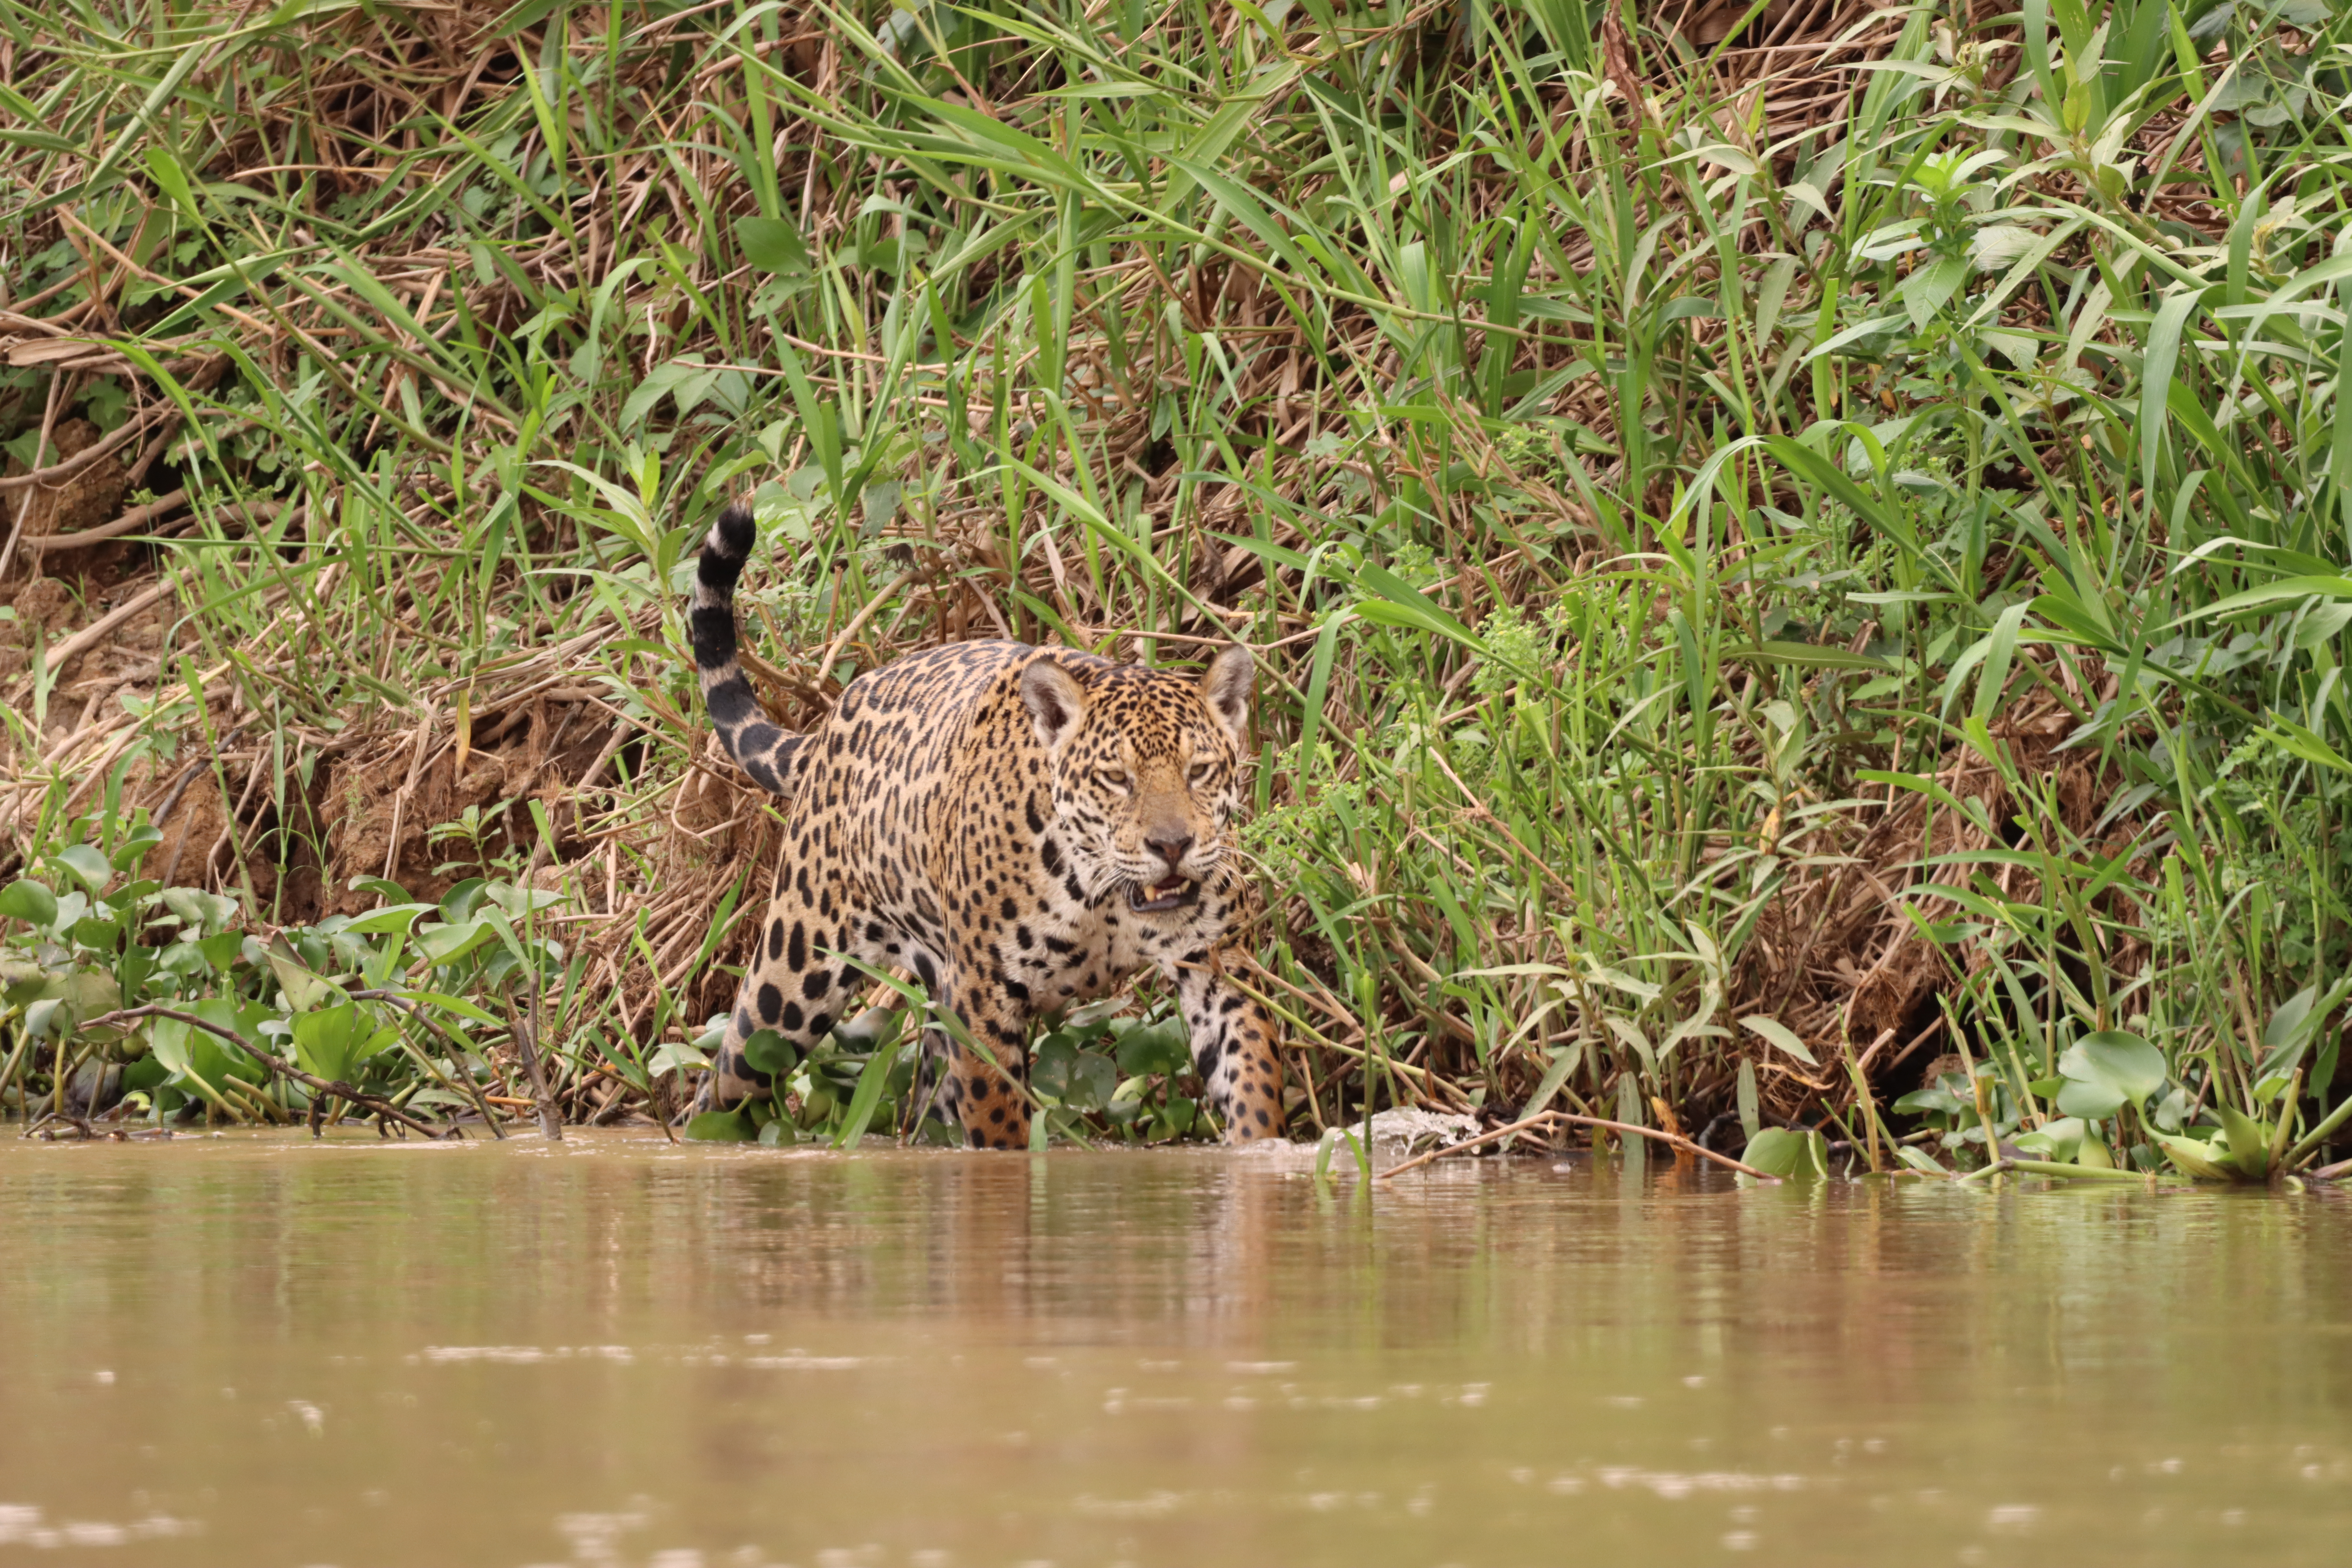
Jaguar: Solar